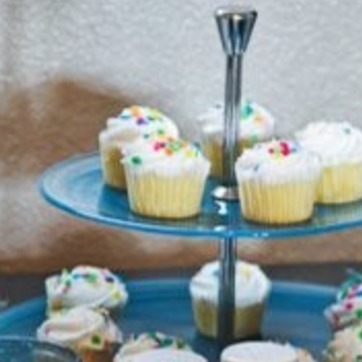
Material: food